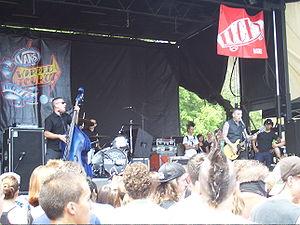
Tiger Army est un trio de punk rock californien, généralement classé dans le psychobilly. Le chanteur et guitariste Nick 13 est l'auteur des textes.